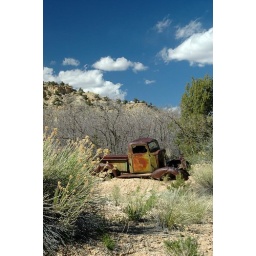
This was just an old rusted car along the road in the Escalante National Park - southern Utah '04.